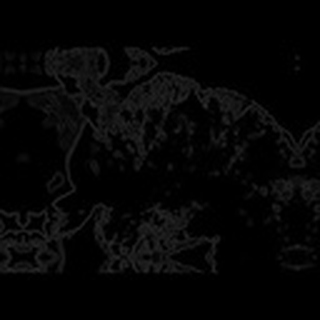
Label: cotton_powdery_mildew